Deception III: Dark Delusion

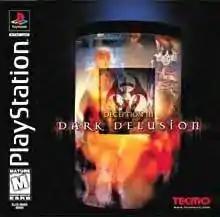
North American cover art

is a tactical role-playing video game developed and published by Tecmo for PlayStation in 1999.